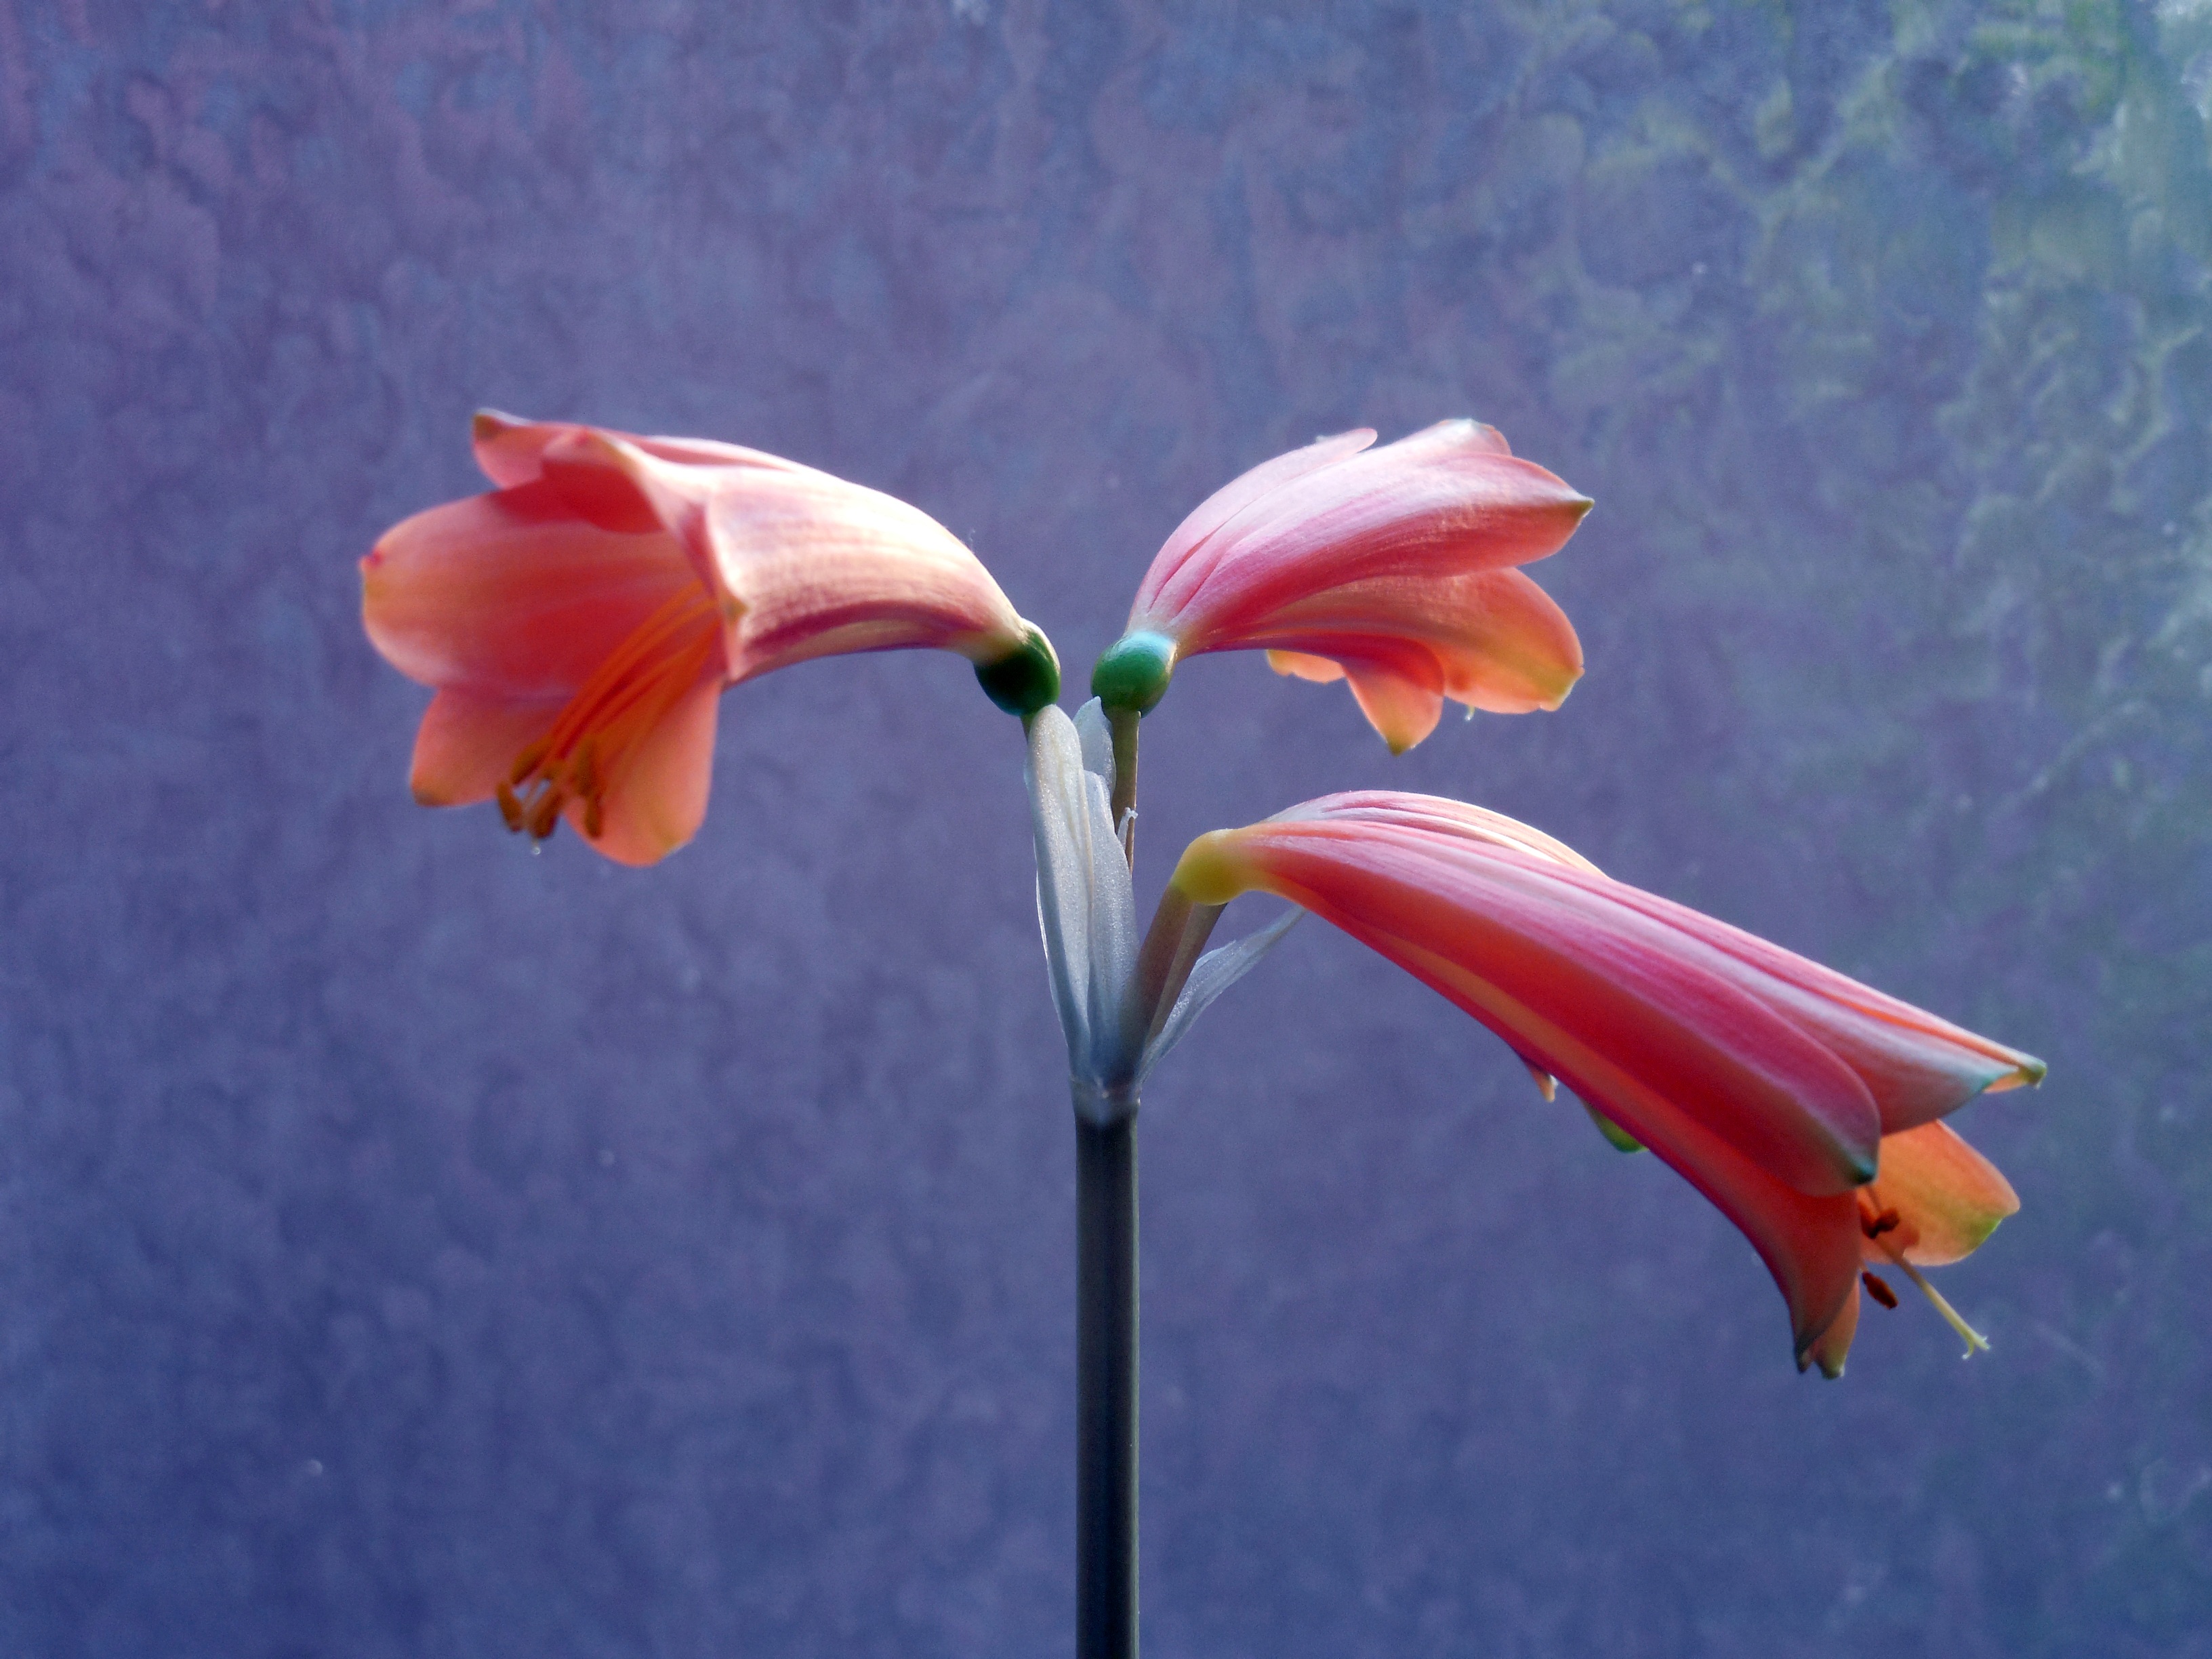
blossom, plant, flower, petal, bloom, red, botany, pink, flora, petals, pistil, amaryllis, inflorescence, flowering plant, amaryllis plant, land plant